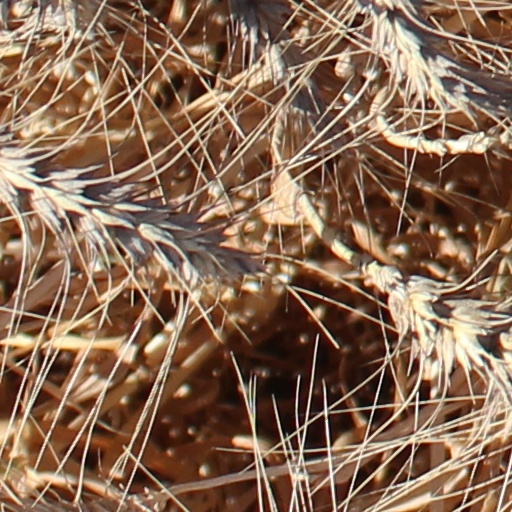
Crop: wheat